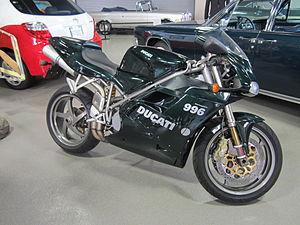
La Ducati 996 du film Matrix
Matrix Reloaded, ou La Matrice Rechargée au Québec, est un film de science-fiction australo-américain réalisé par les Wachowski, sorti en 2003.